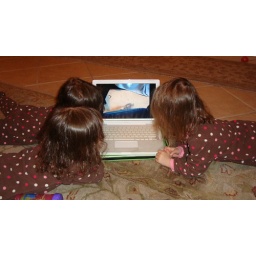
The triplets tune in to another video of a cute kitten during their first time using cyberspace!